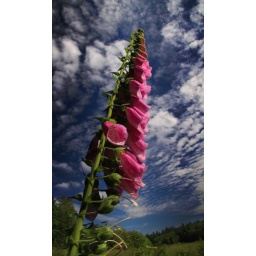
I saw this stunning plant along my dog walk in Campbell Valley Park. It is a rather large Foxglove.